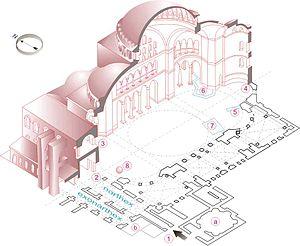
Une coupole est une voûte hémisphérique, de profil semi-circulaire, elliptique ou polygonal, parfois exhaussée par un tambour. La calotte est la partie supérieure de la coupole. La toiture de cette voûte est un dôme.